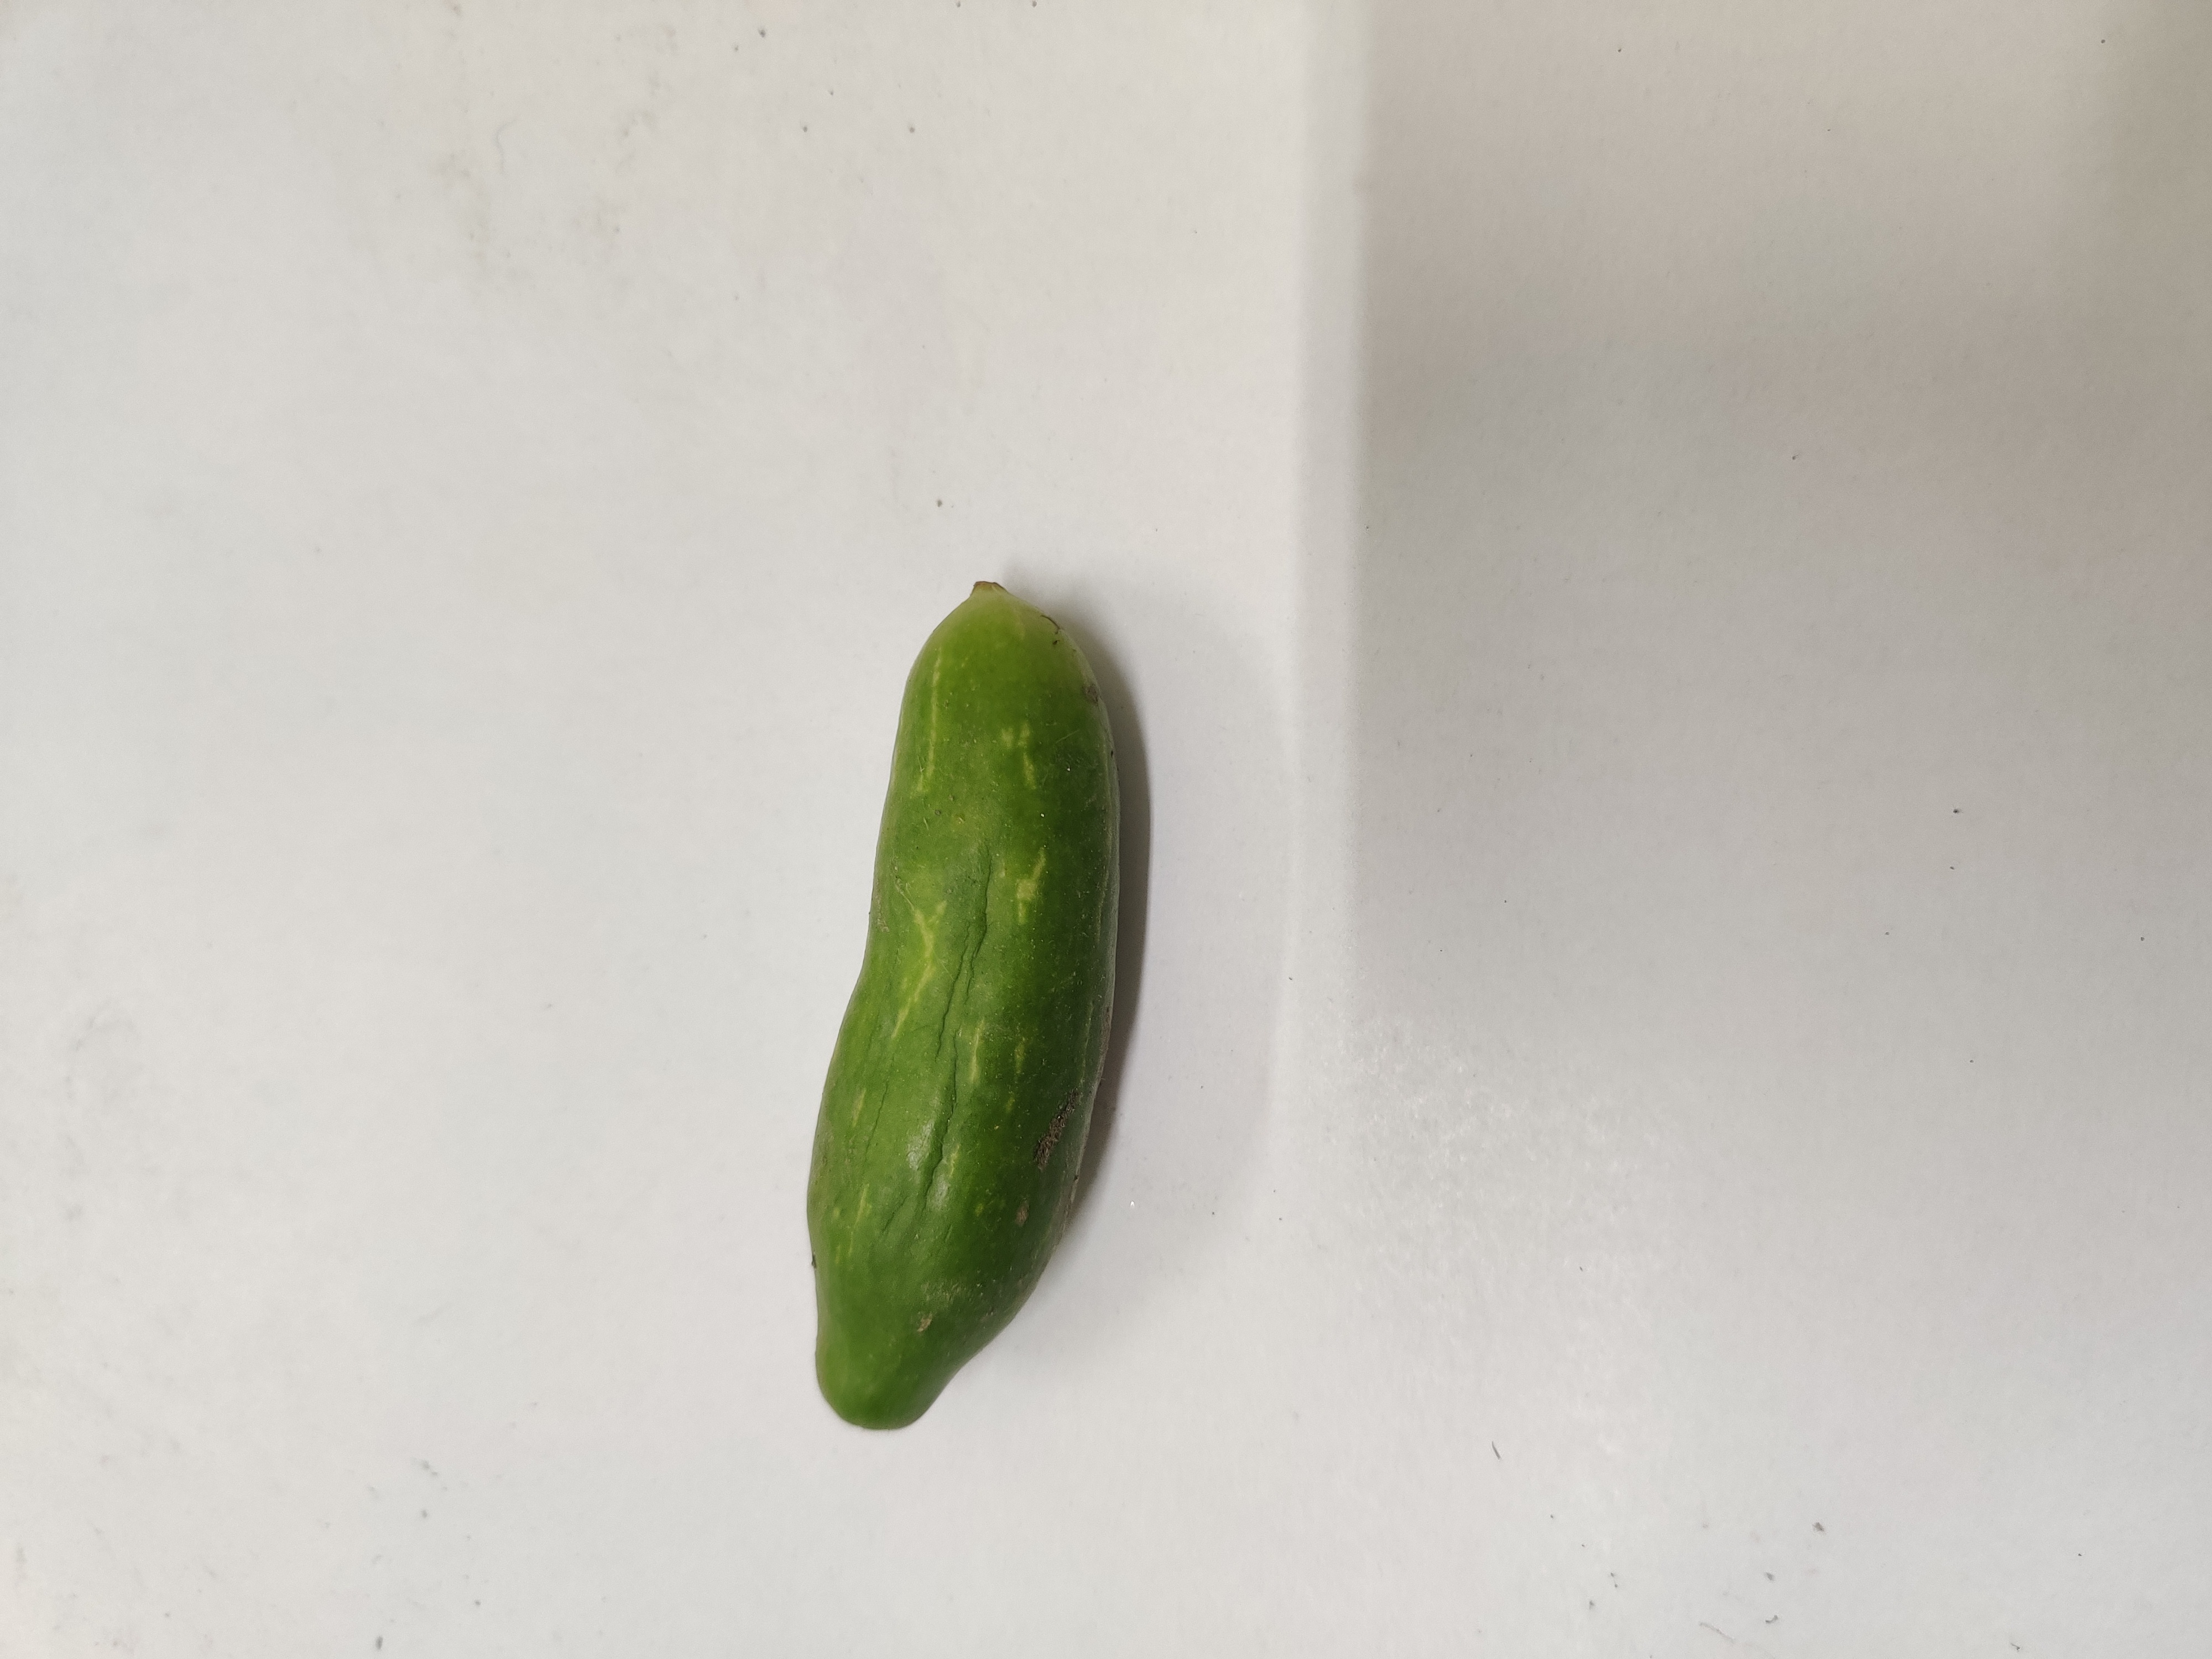
Crop: Ivy Gourd
Condition: Damaged